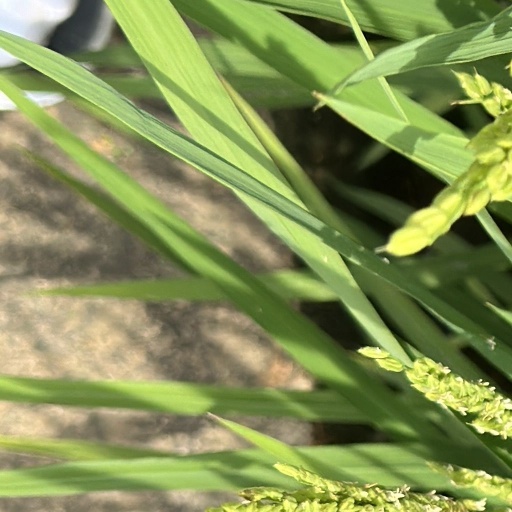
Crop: rice